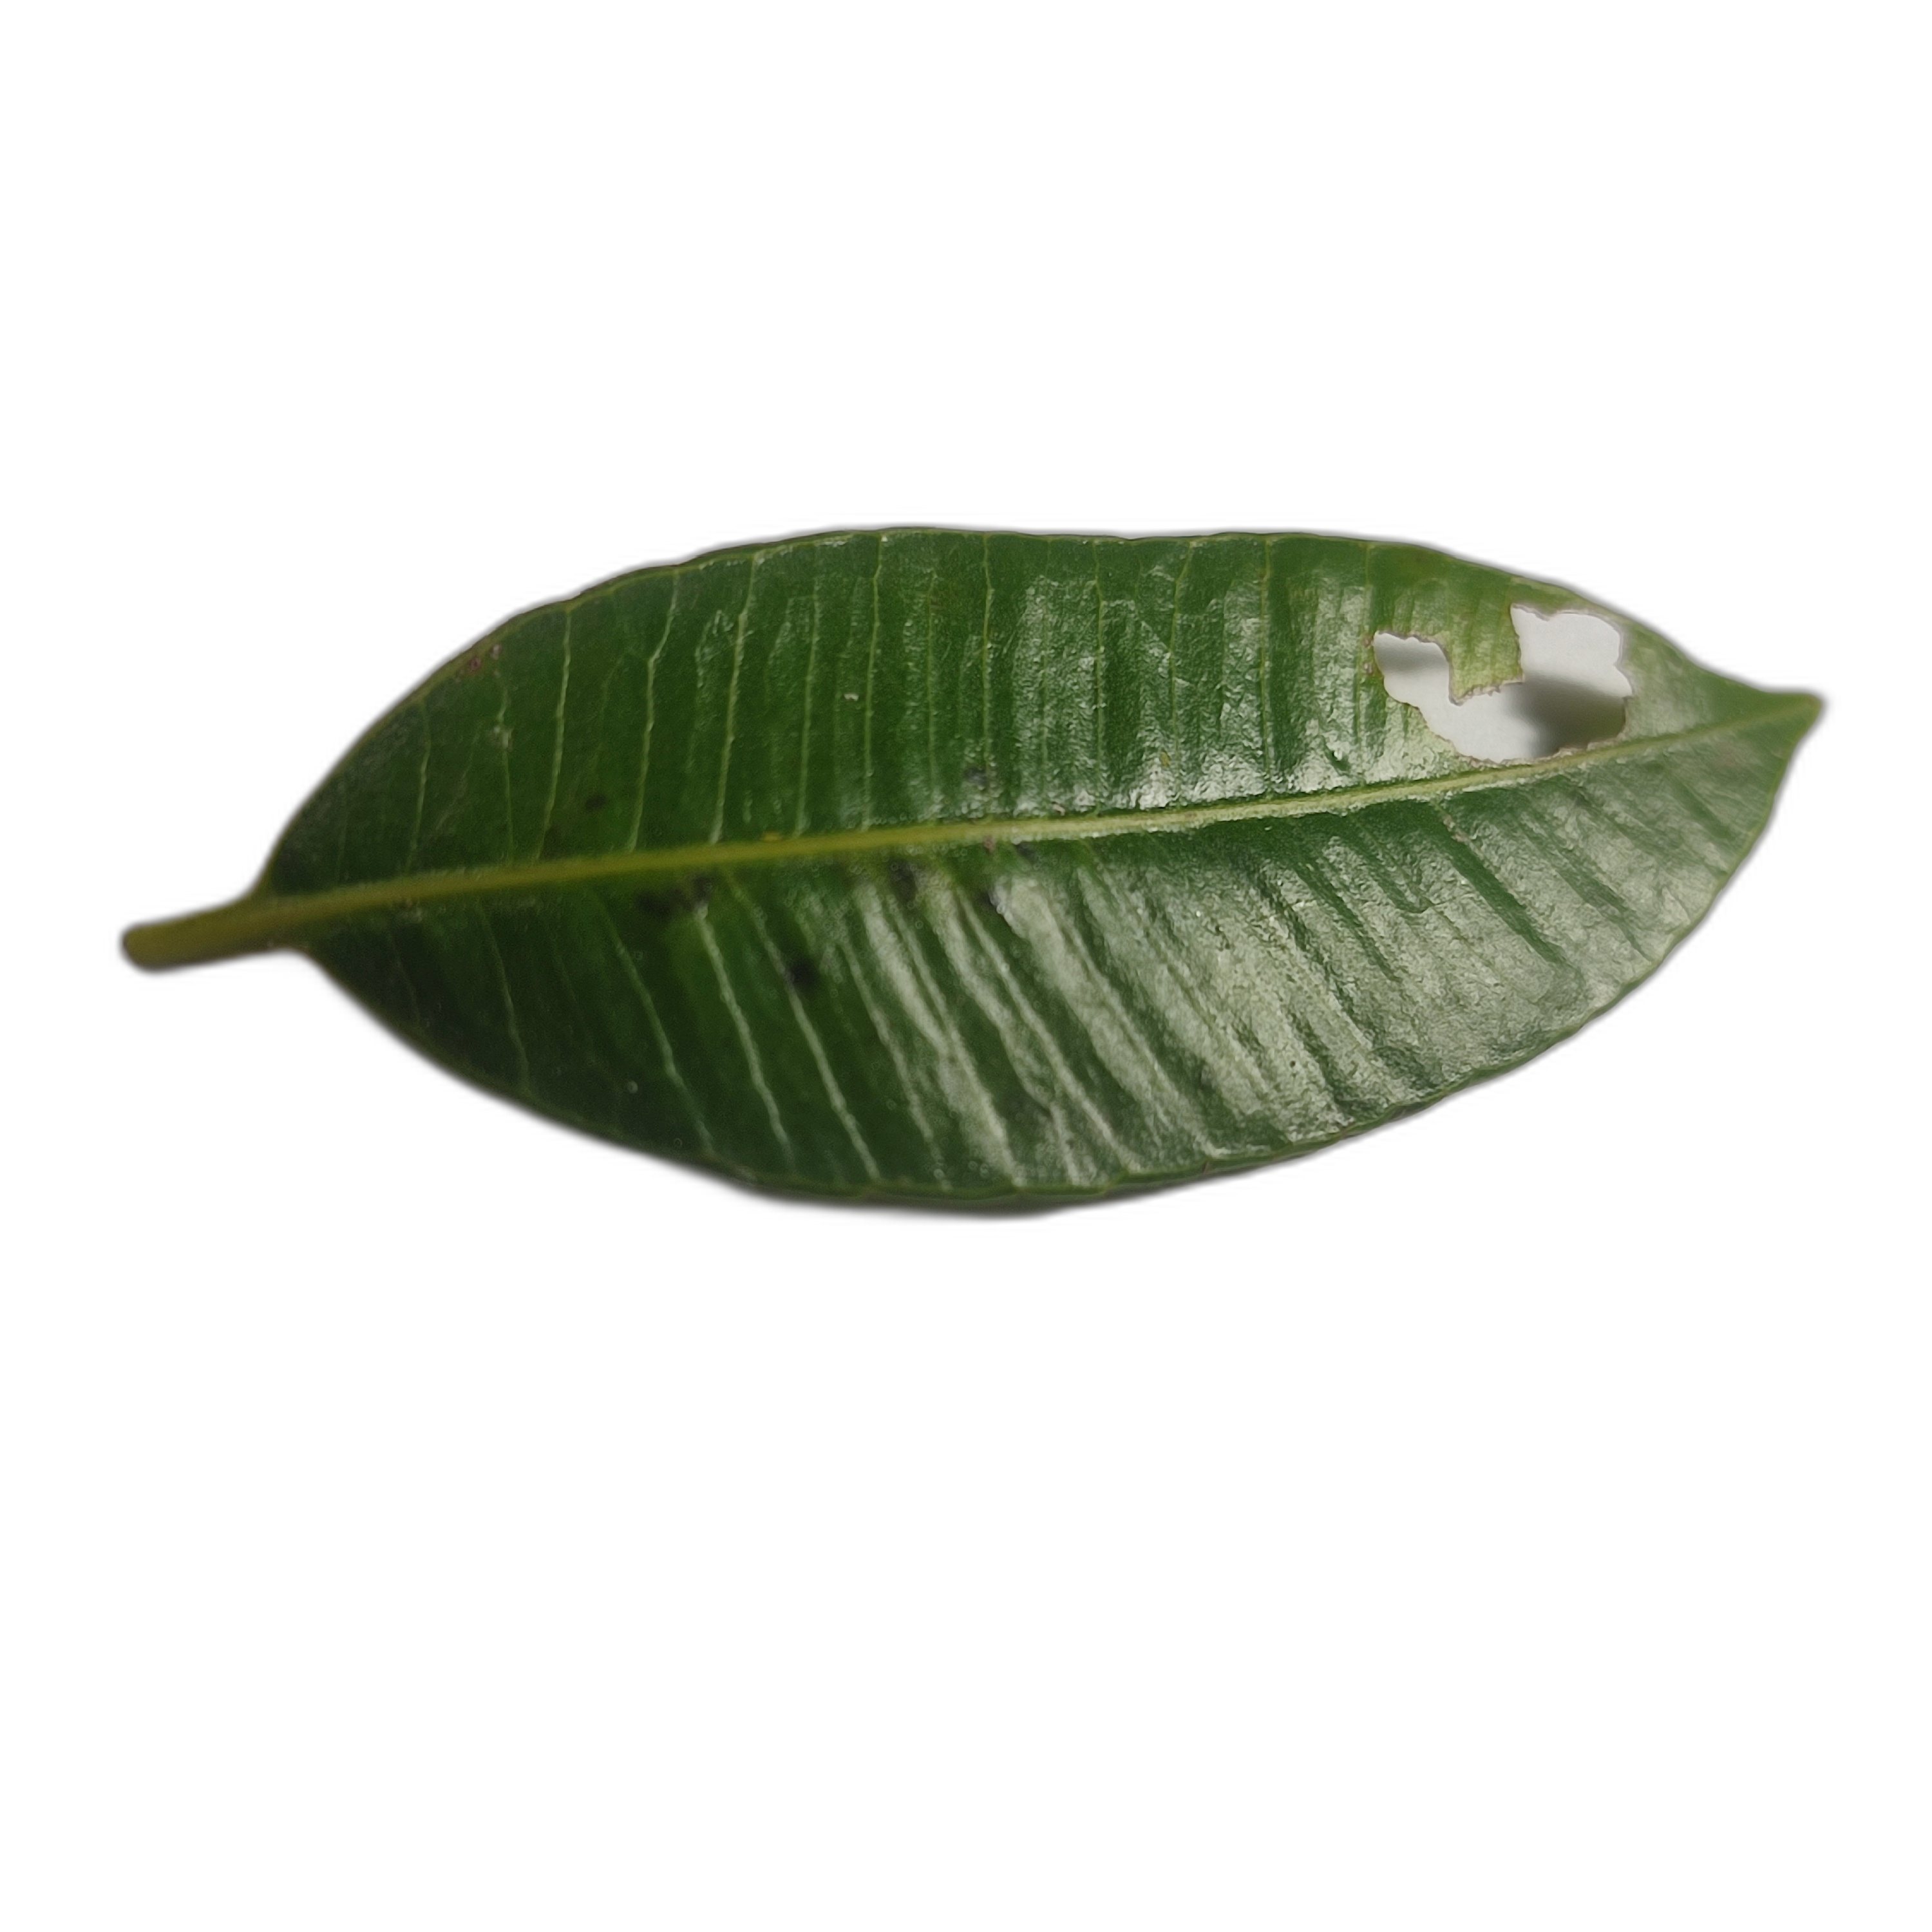
Label: not_healthy